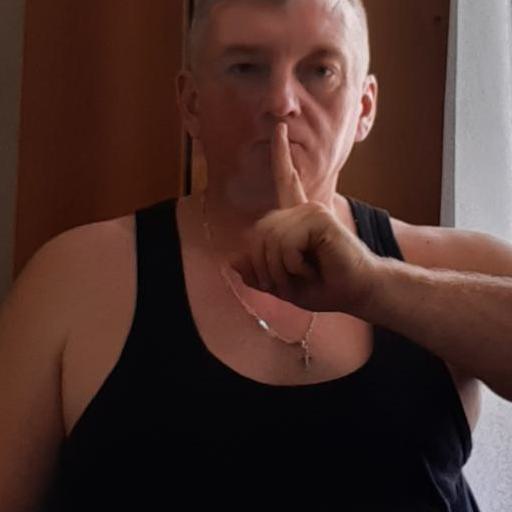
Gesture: mute